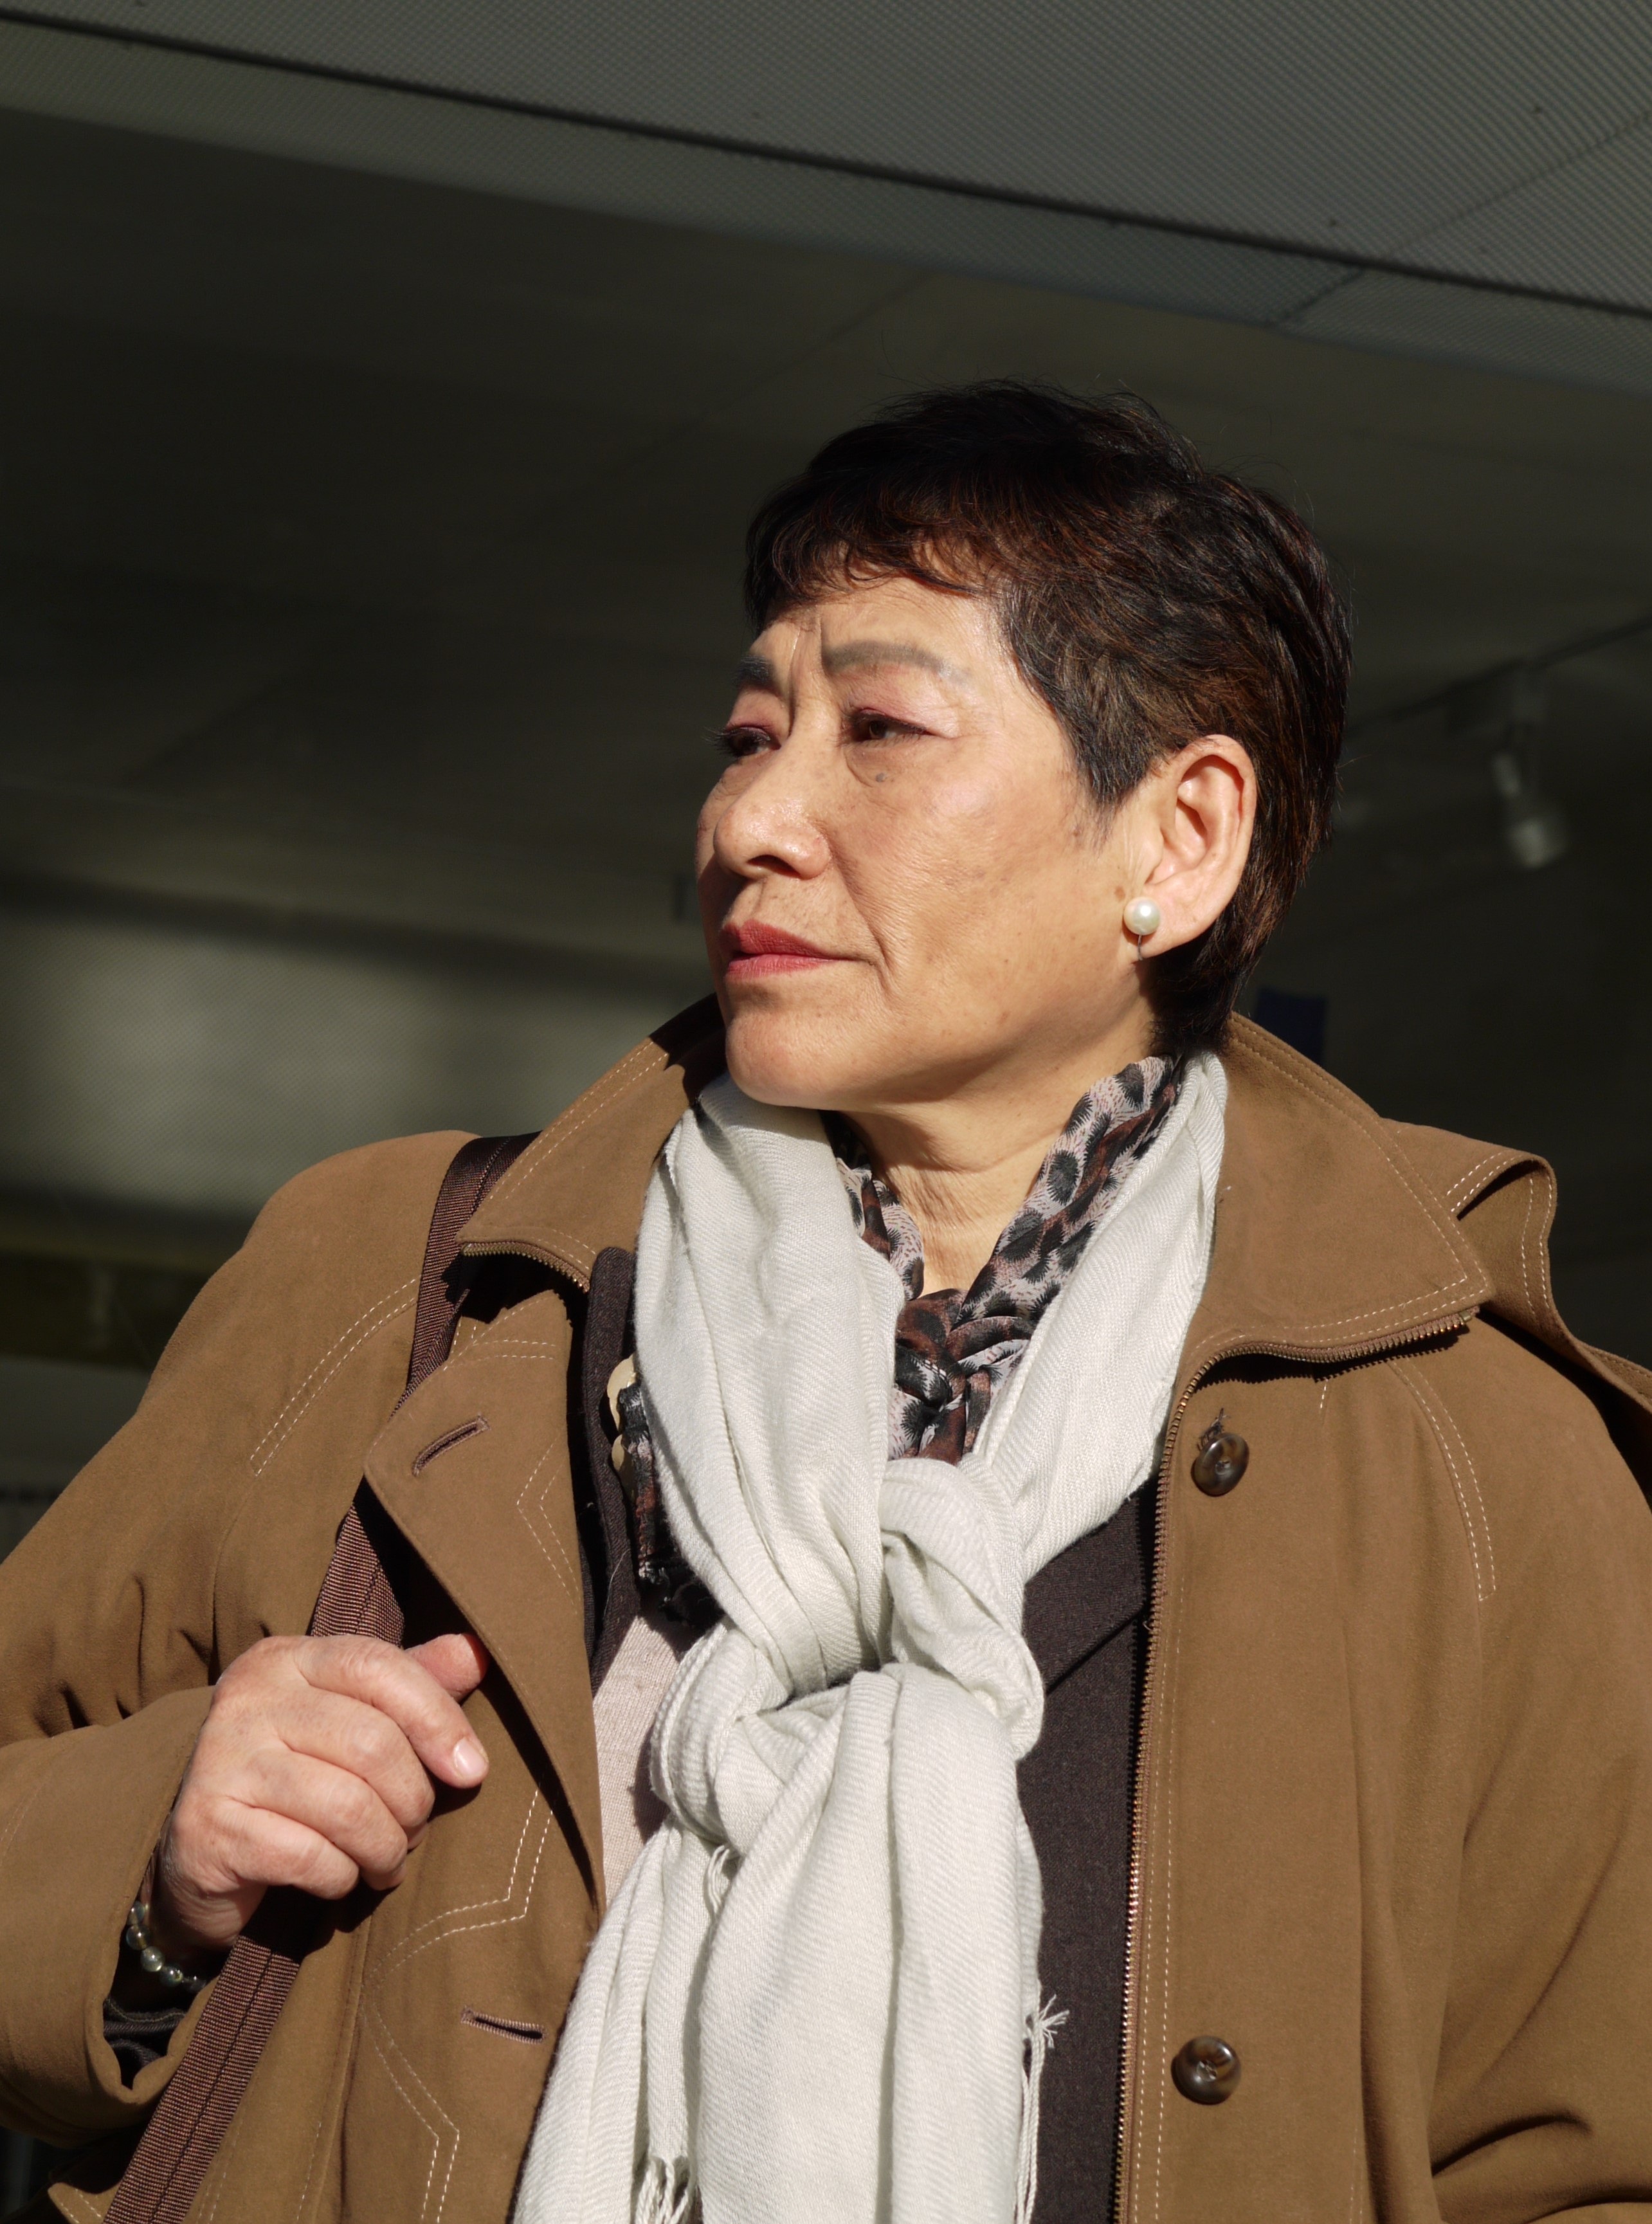
man, person, male, portrait, model, coat, brown, fashion, clothing, scarf, tokyo, japanese, kanagawa, youtube, short hair, medium, aoyama, yokosuka, madame, middle age, restless, antomasako, gotanda, counseling, healer, crystal bowl, essayist